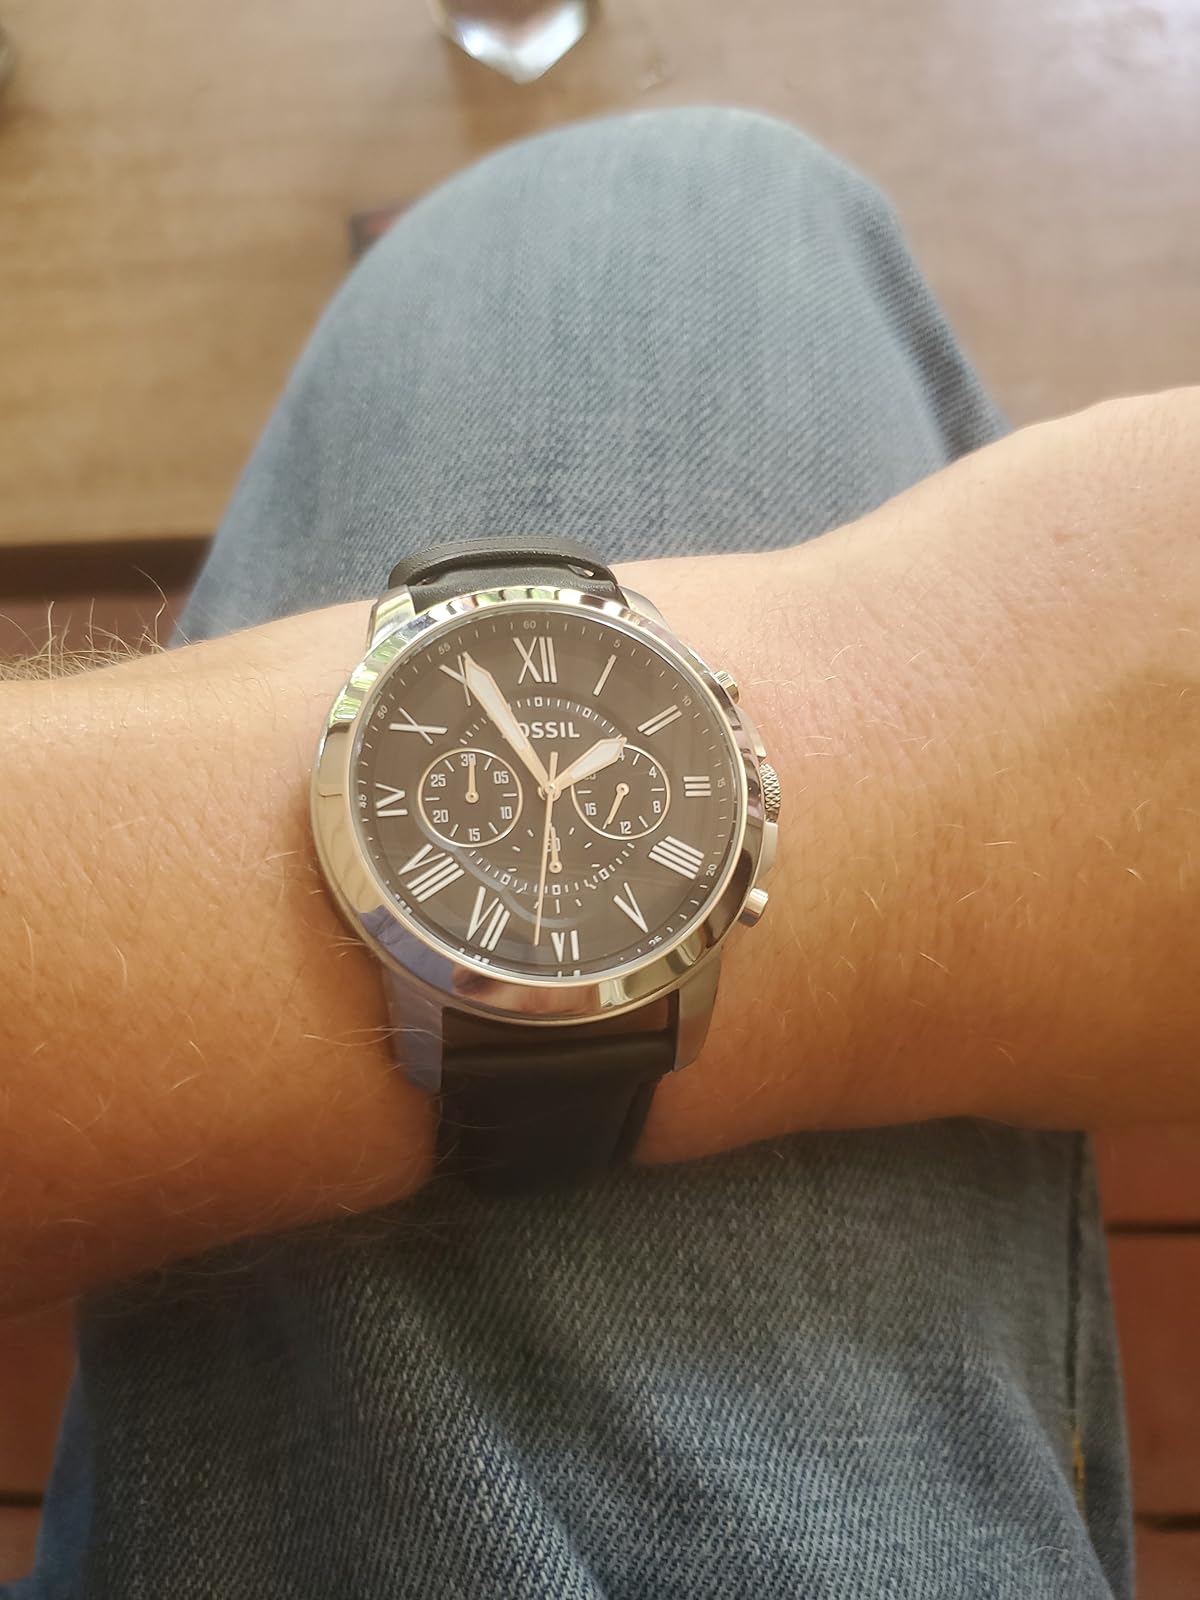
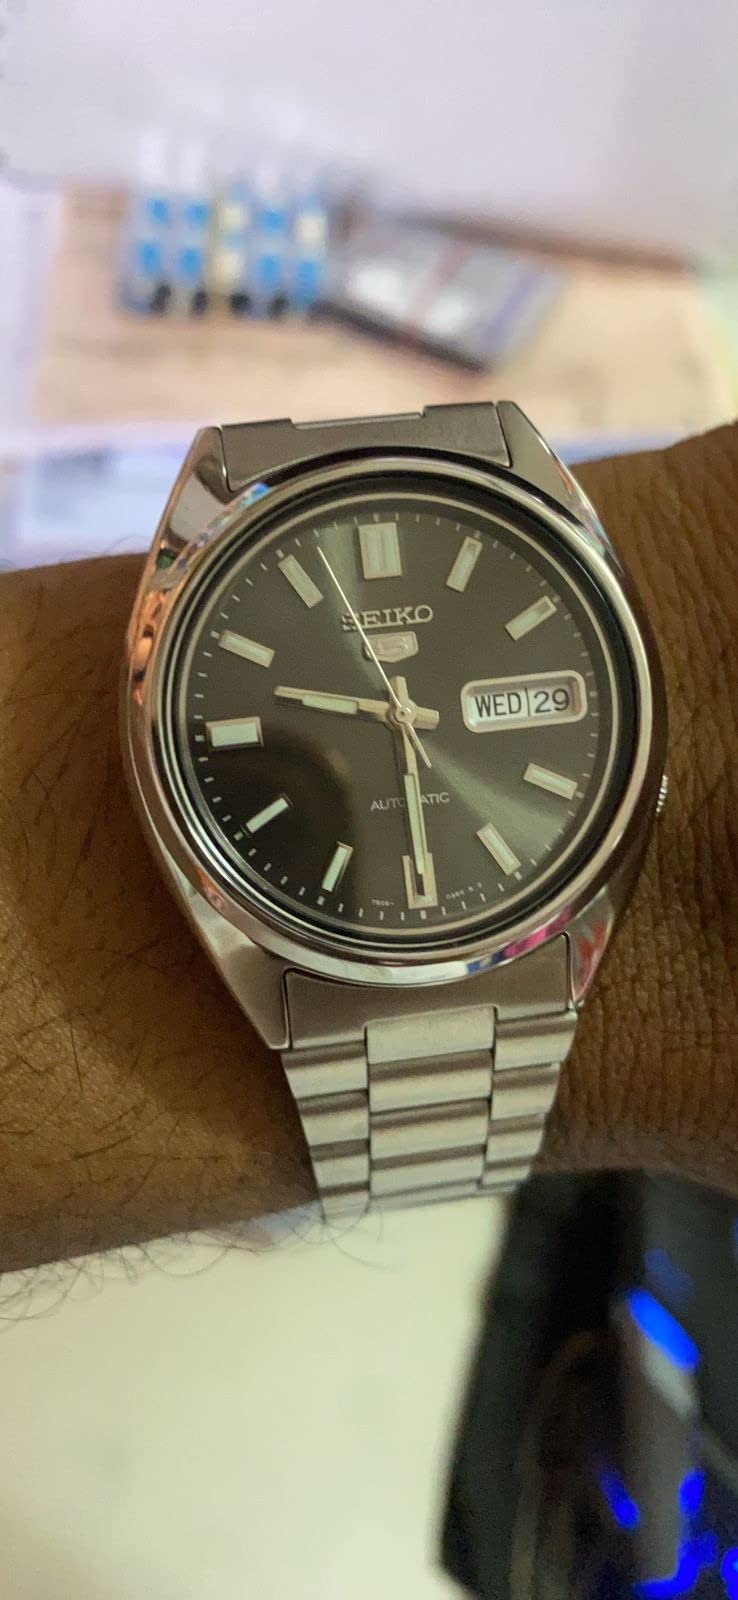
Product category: accessories_watch
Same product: no